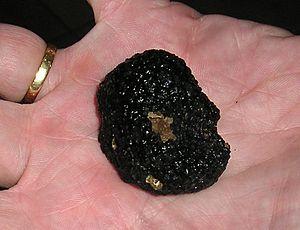
Truffe de Bourgogne
Tuber uncinatum, de ses noms vernaculaires français truffe de Bourgogne, truffe d'automne, truffe de la Champagne est un champignon ascomycète comestible. Dans son ouvrage sur la truffe paru en 1892, Adolphe Chatin la désigne comme truffe de Bourgogne et de Champagne.